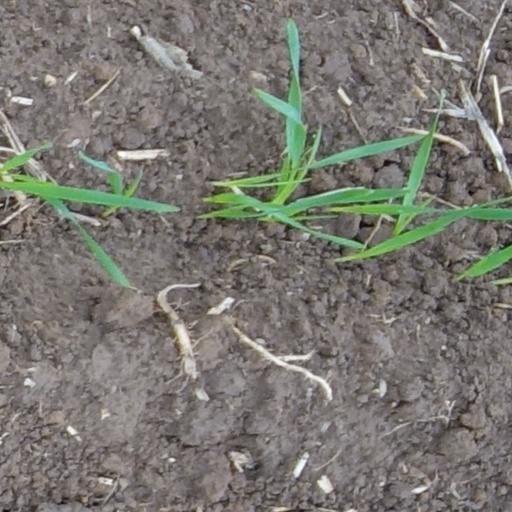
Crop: wheat